National Negro Congress

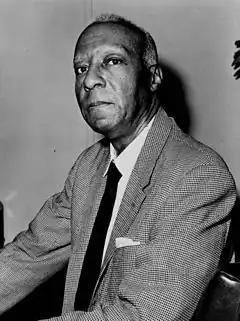
A. Philip Randolph (here, 1963) was major union leader and NNC member

The foundation of the National Negro Congress is therefore a result and a product of resistance used by the oppressed to confront the national government. Self-determination was a concept that was used as agency for protection against racism as explained in the purpose during the first National Negro Congress in February 1936: "The magnitude, complexity, and danger of the Negro's present condition demands the mobilization of overwhelming mass pressure and force, which can only be achieve through the agency of a National Negro Congress ." Analyzing the current conditions of their experience in the United States allowed African Americans to realize the failings of government institutions. The main leader, A. Philip Randolph, was instrumental in gathering not only socialists and communists but was able to organize massive popular participation by African Americans. By struggling against not only racism but capitalism, the leadership under Randolph was able to forge relationships with white workers and intellectuals. Bridging race gaps among black and white workers, the notion of segregation was often challenged. Issues such as class was a way for ethnic groups to bridge some differences; what was at stake was the root of the economic and political turmoil they were placed in: capital and capitalism.